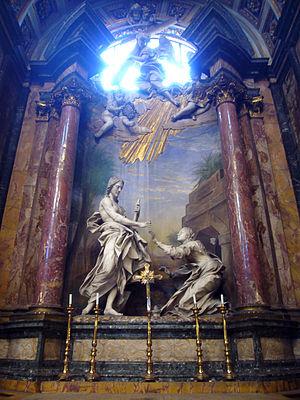
L'église Santi Domenico e Sisto est une église romaine située dans le quartier Monti sur le largo Angelicum al Quirinale près de la piazza Magnanapoli. Elle fut essentiellement construite au XVIᵉ siècle et dédiée à Dominique de Guzmán et au pape Sixte II. Elle est célèbre pour abriter une importante statue du Bernin.
Noli me tangere est un grand arrangement sculptural situé dans la chapelle Alaleona de l'église église Santi Domenico e Sisto à Rome.